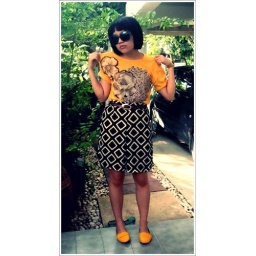
T- shirt : Siam square (My sis's) Belt : Klongsan Flea market. Thrifted pants. Shoes : Flea market near Major Rachayothin Mall